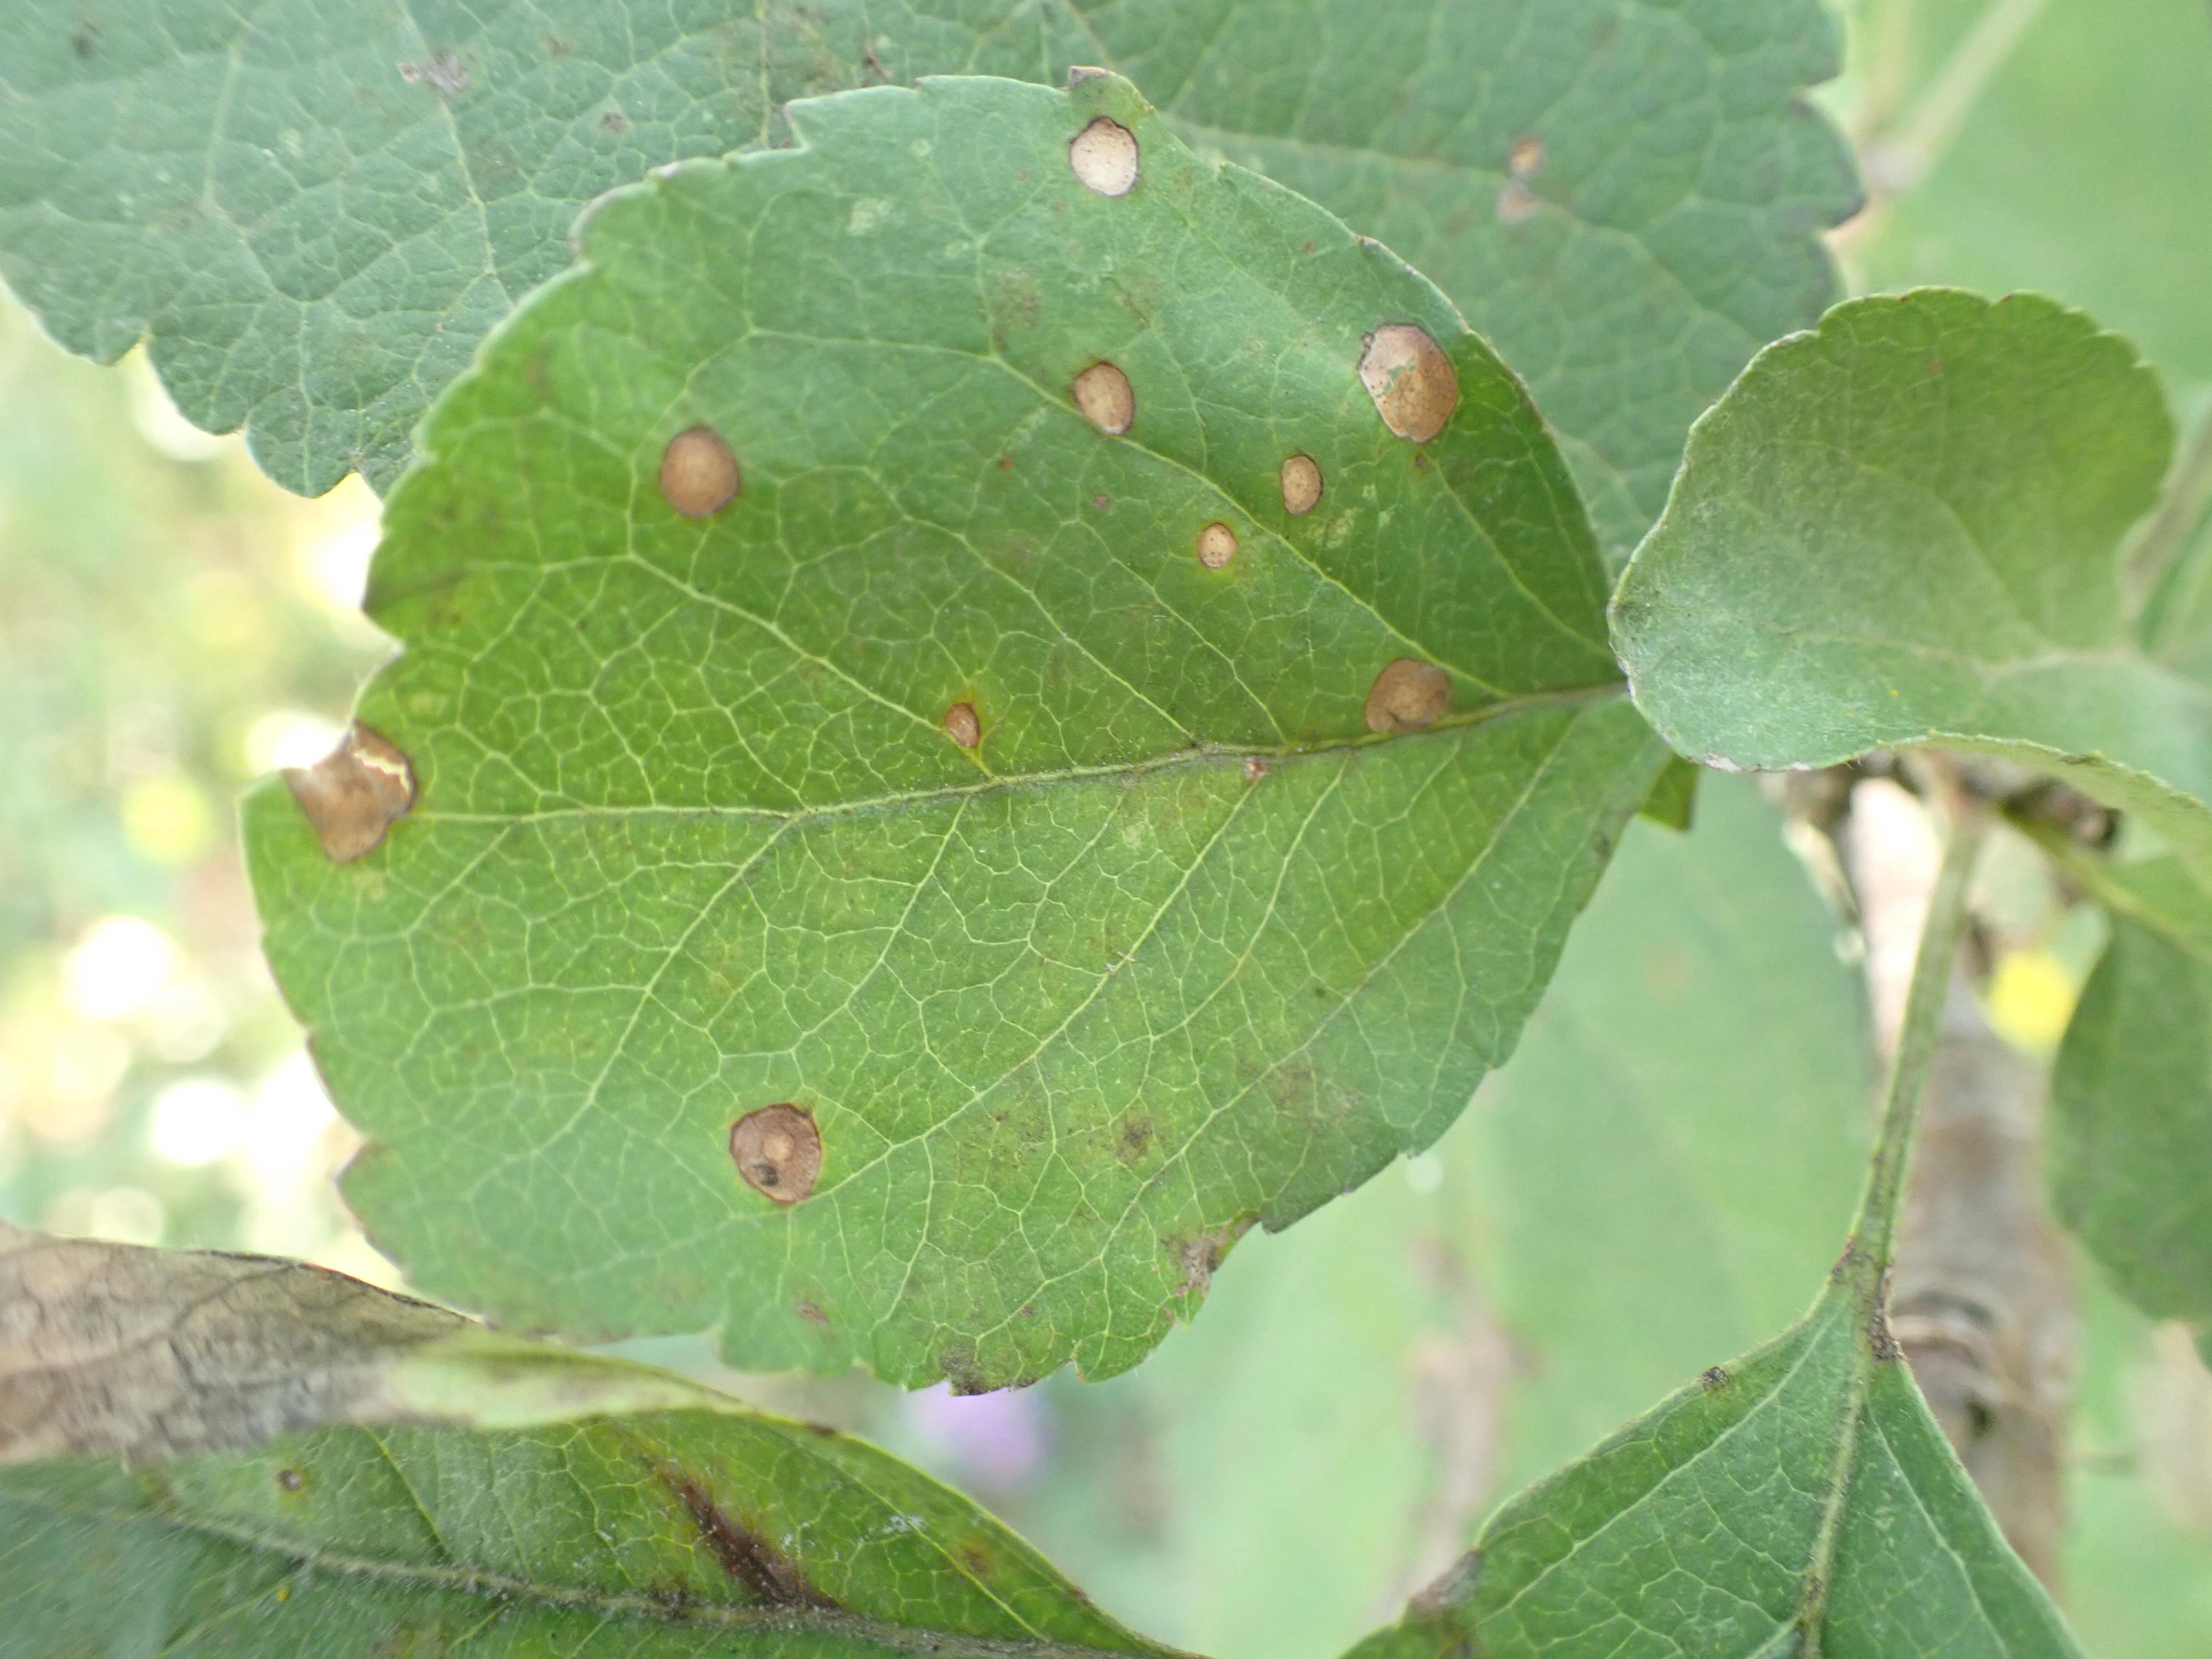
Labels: scab, frog_eye_leaf_spot